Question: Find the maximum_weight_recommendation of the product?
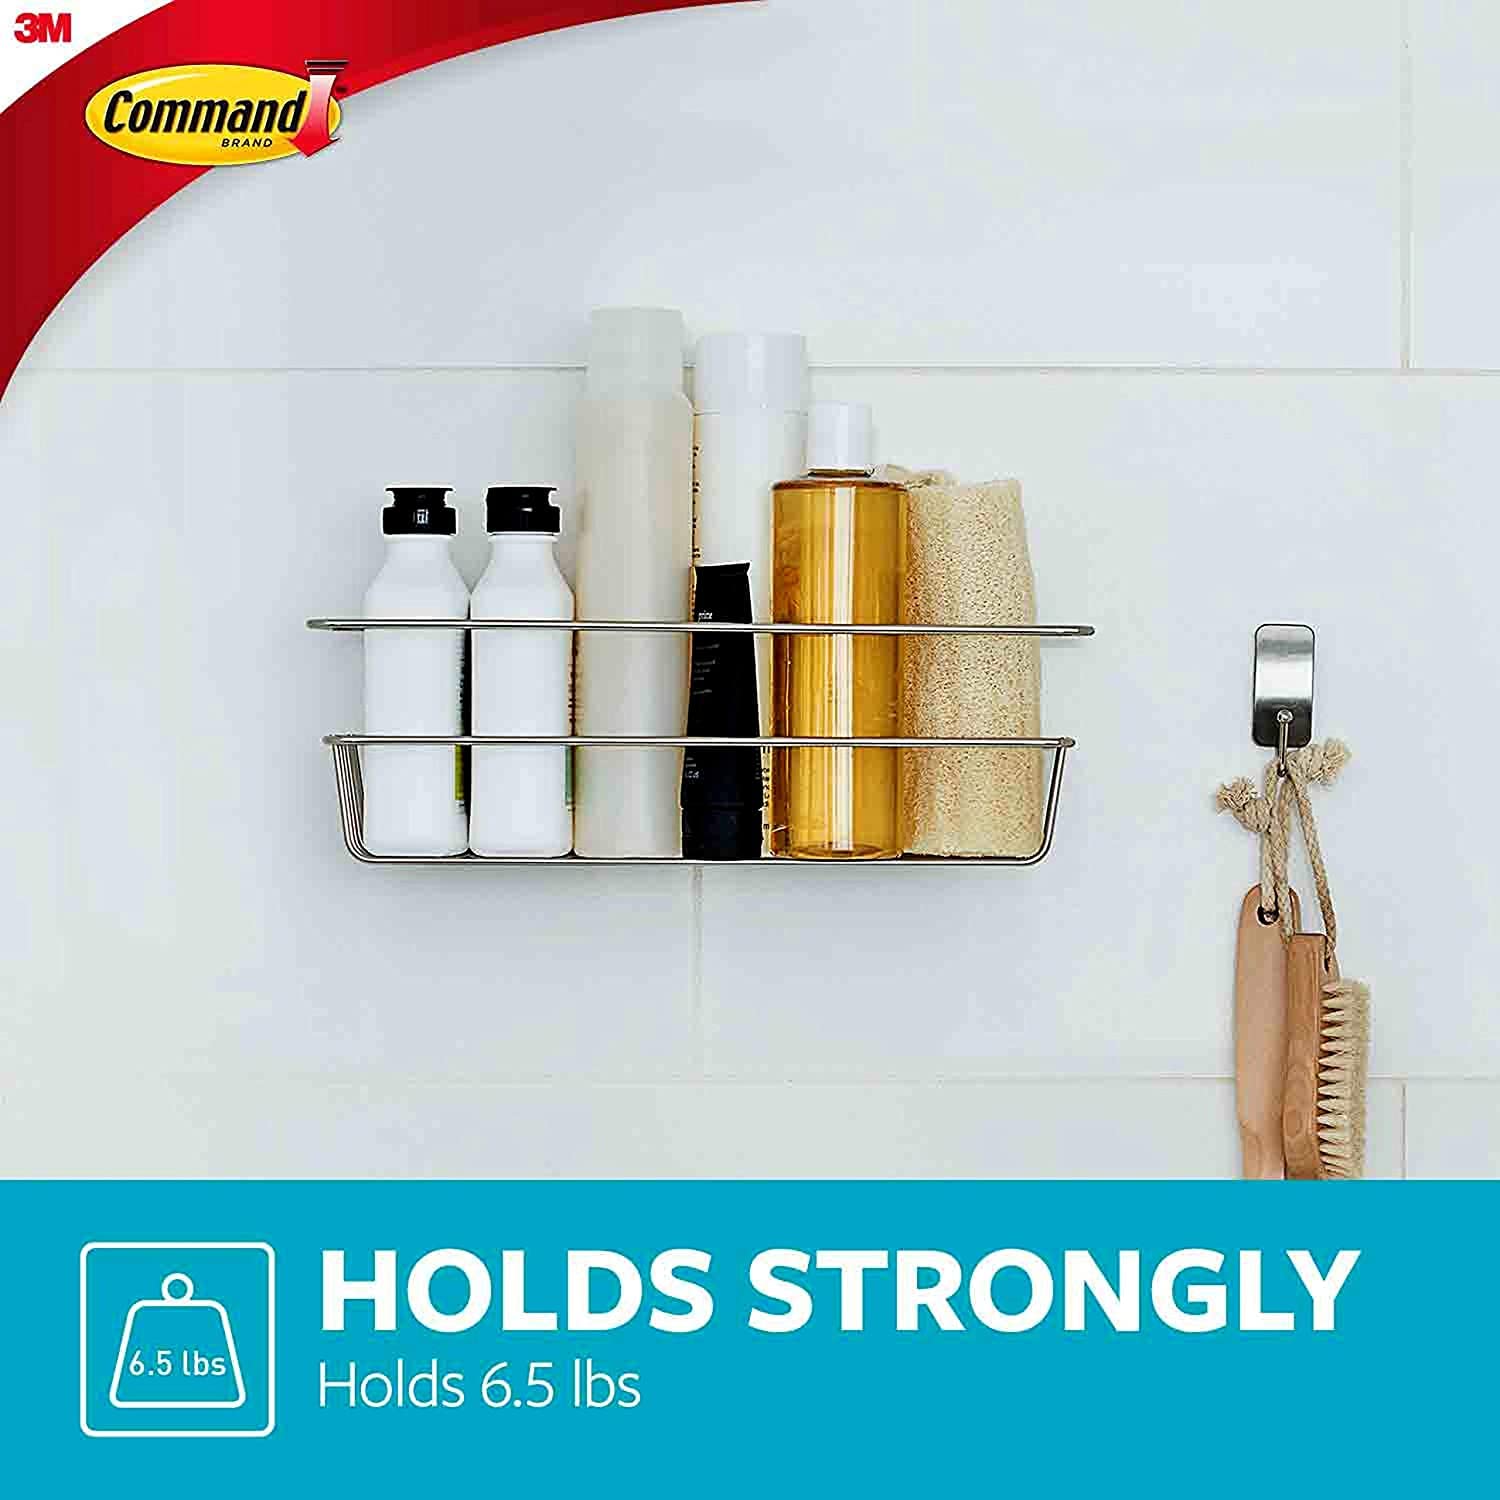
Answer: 6.5 pound